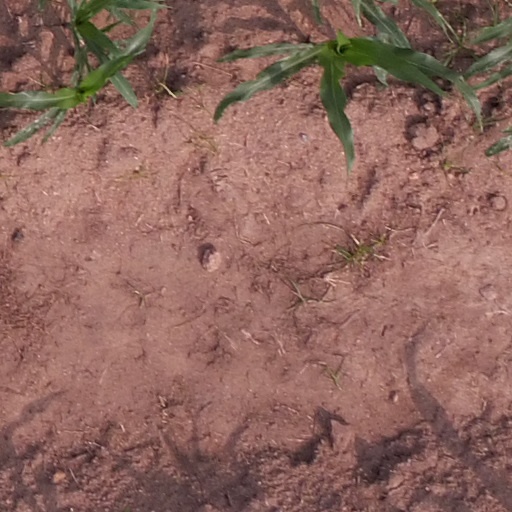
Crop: maize; corn